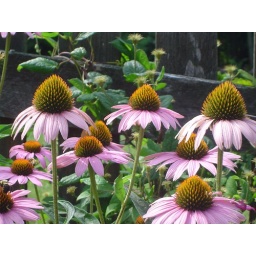
pinkies (echinacea) by the fence at my parents' house